List of Top Country Albums number ones of 2003

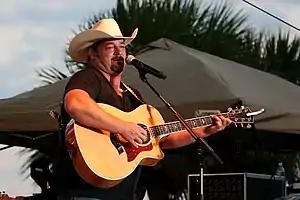
Chris Cagle had his first number one in 2003 with his eponymous album.

Top Country Albums is a chart that ranks the top-performing country music albums in the United States, published by "Billboard". In 2003, 16 different albums topped the chart, based on electronic point of sale data provided by SoundScan Inc.